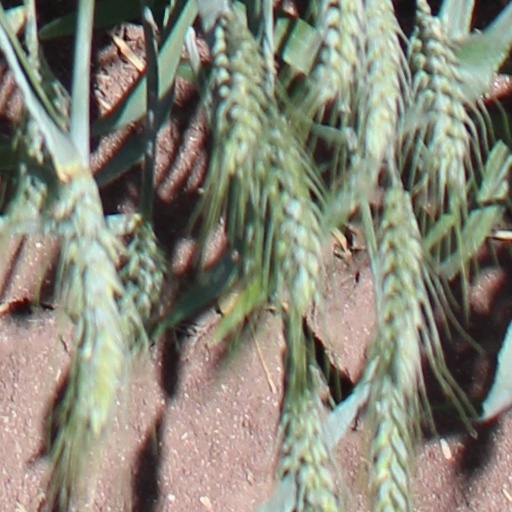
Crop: wheat